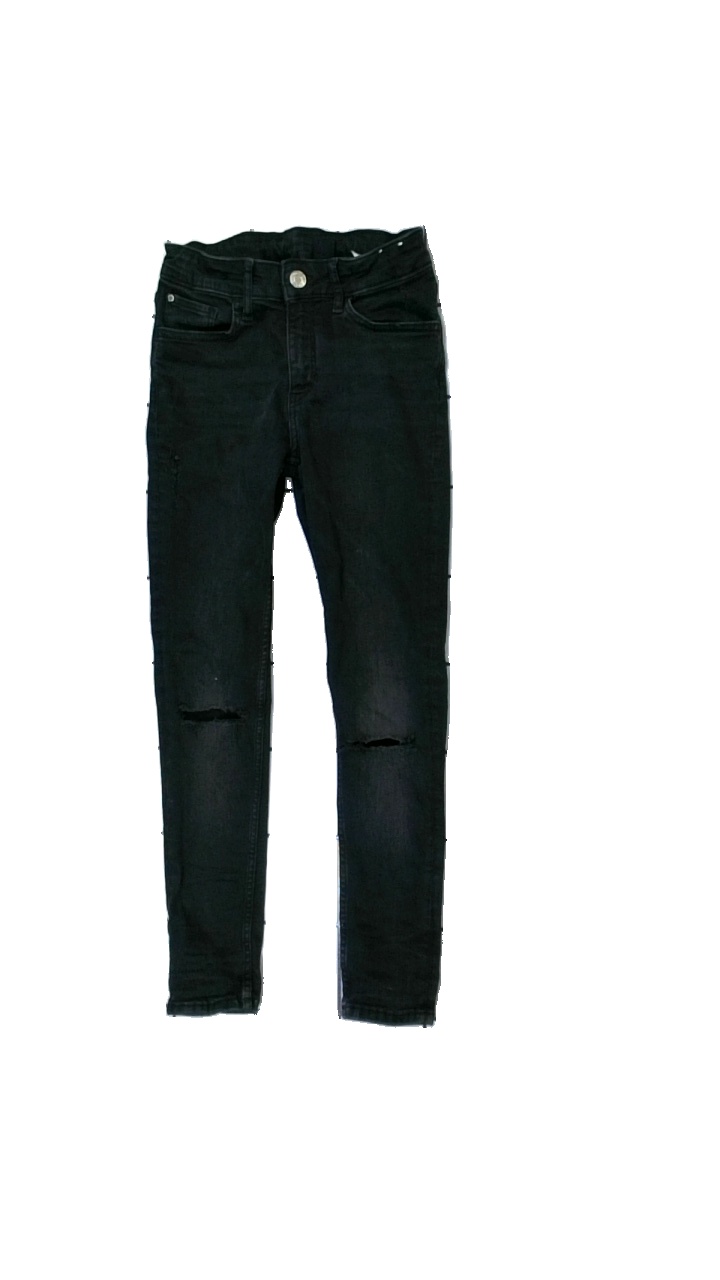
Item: Jeans (Children)
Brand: H&m
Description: svarta jeans med hål i knäna
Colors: Black
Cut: Regular
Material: ?
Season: All
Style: Denim
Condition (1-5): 5
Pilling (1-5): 5
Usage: Reuse
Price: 50-100